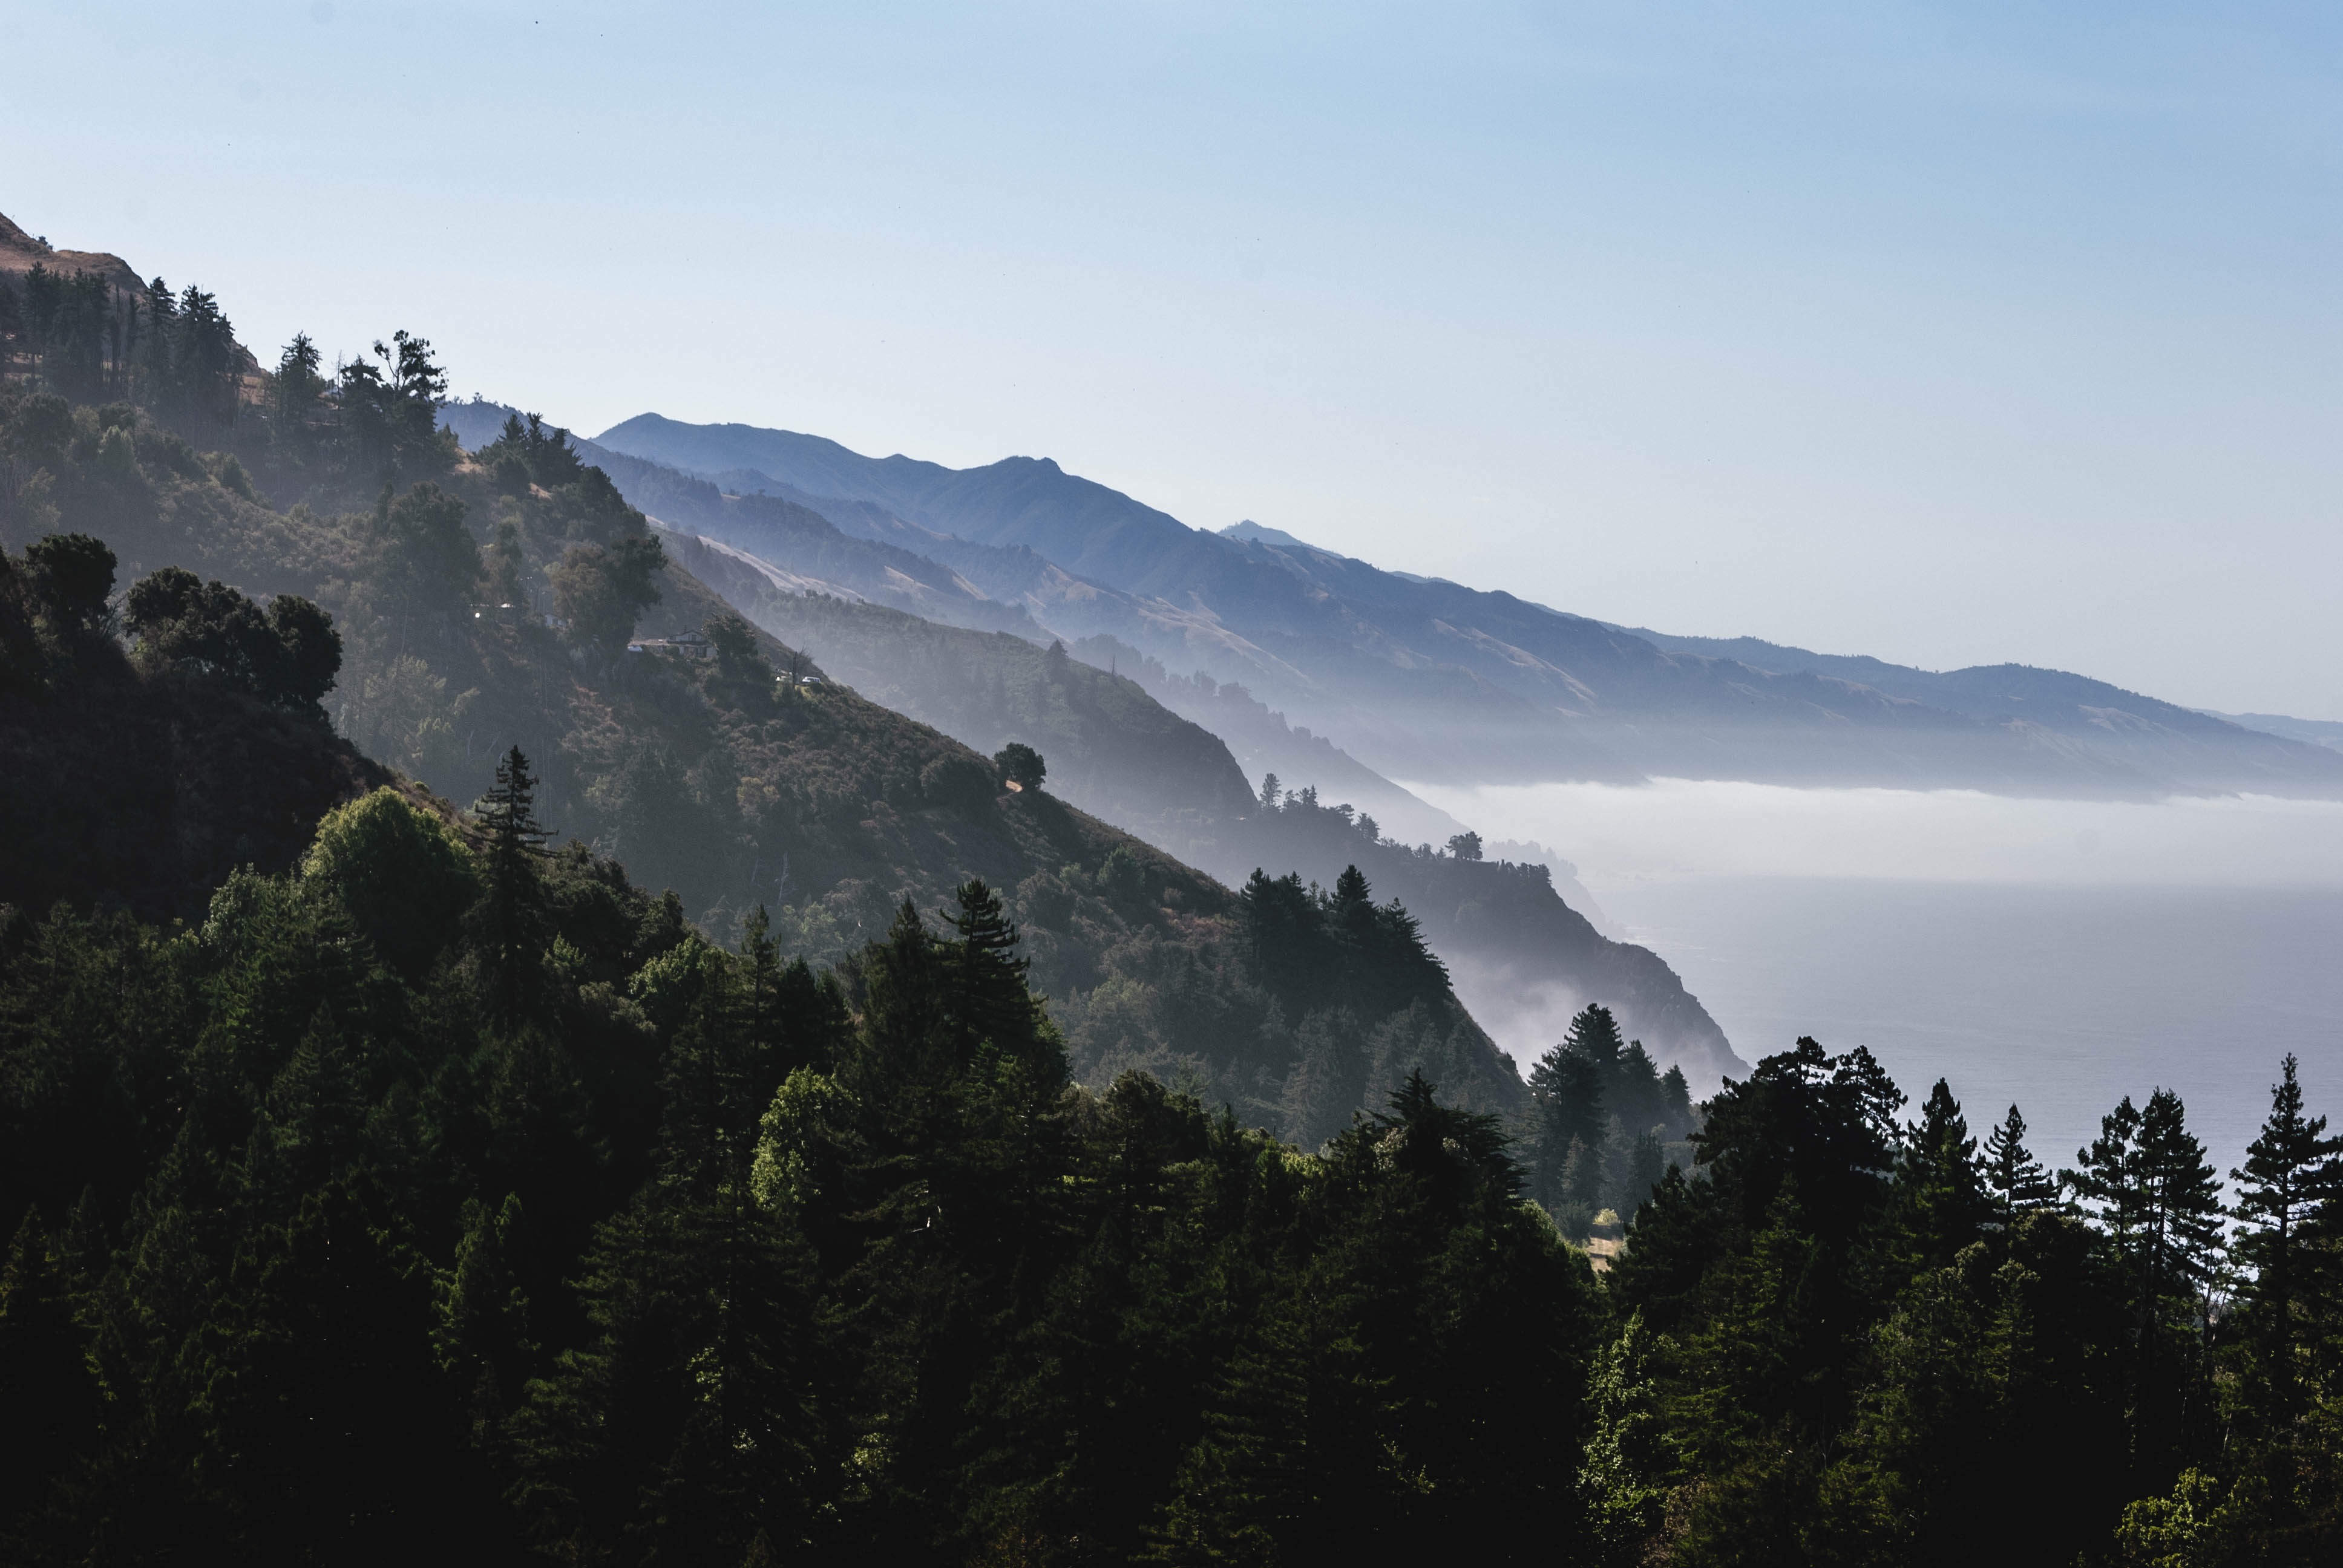
landscape, tree, nature, forest, wilderness, mountain, cloud, sky, mist, morning, hill, valley, mountain range, national park, ridge, summit, alps, landform, geographical feature, atmospheric phenomenon, mountainous landforms